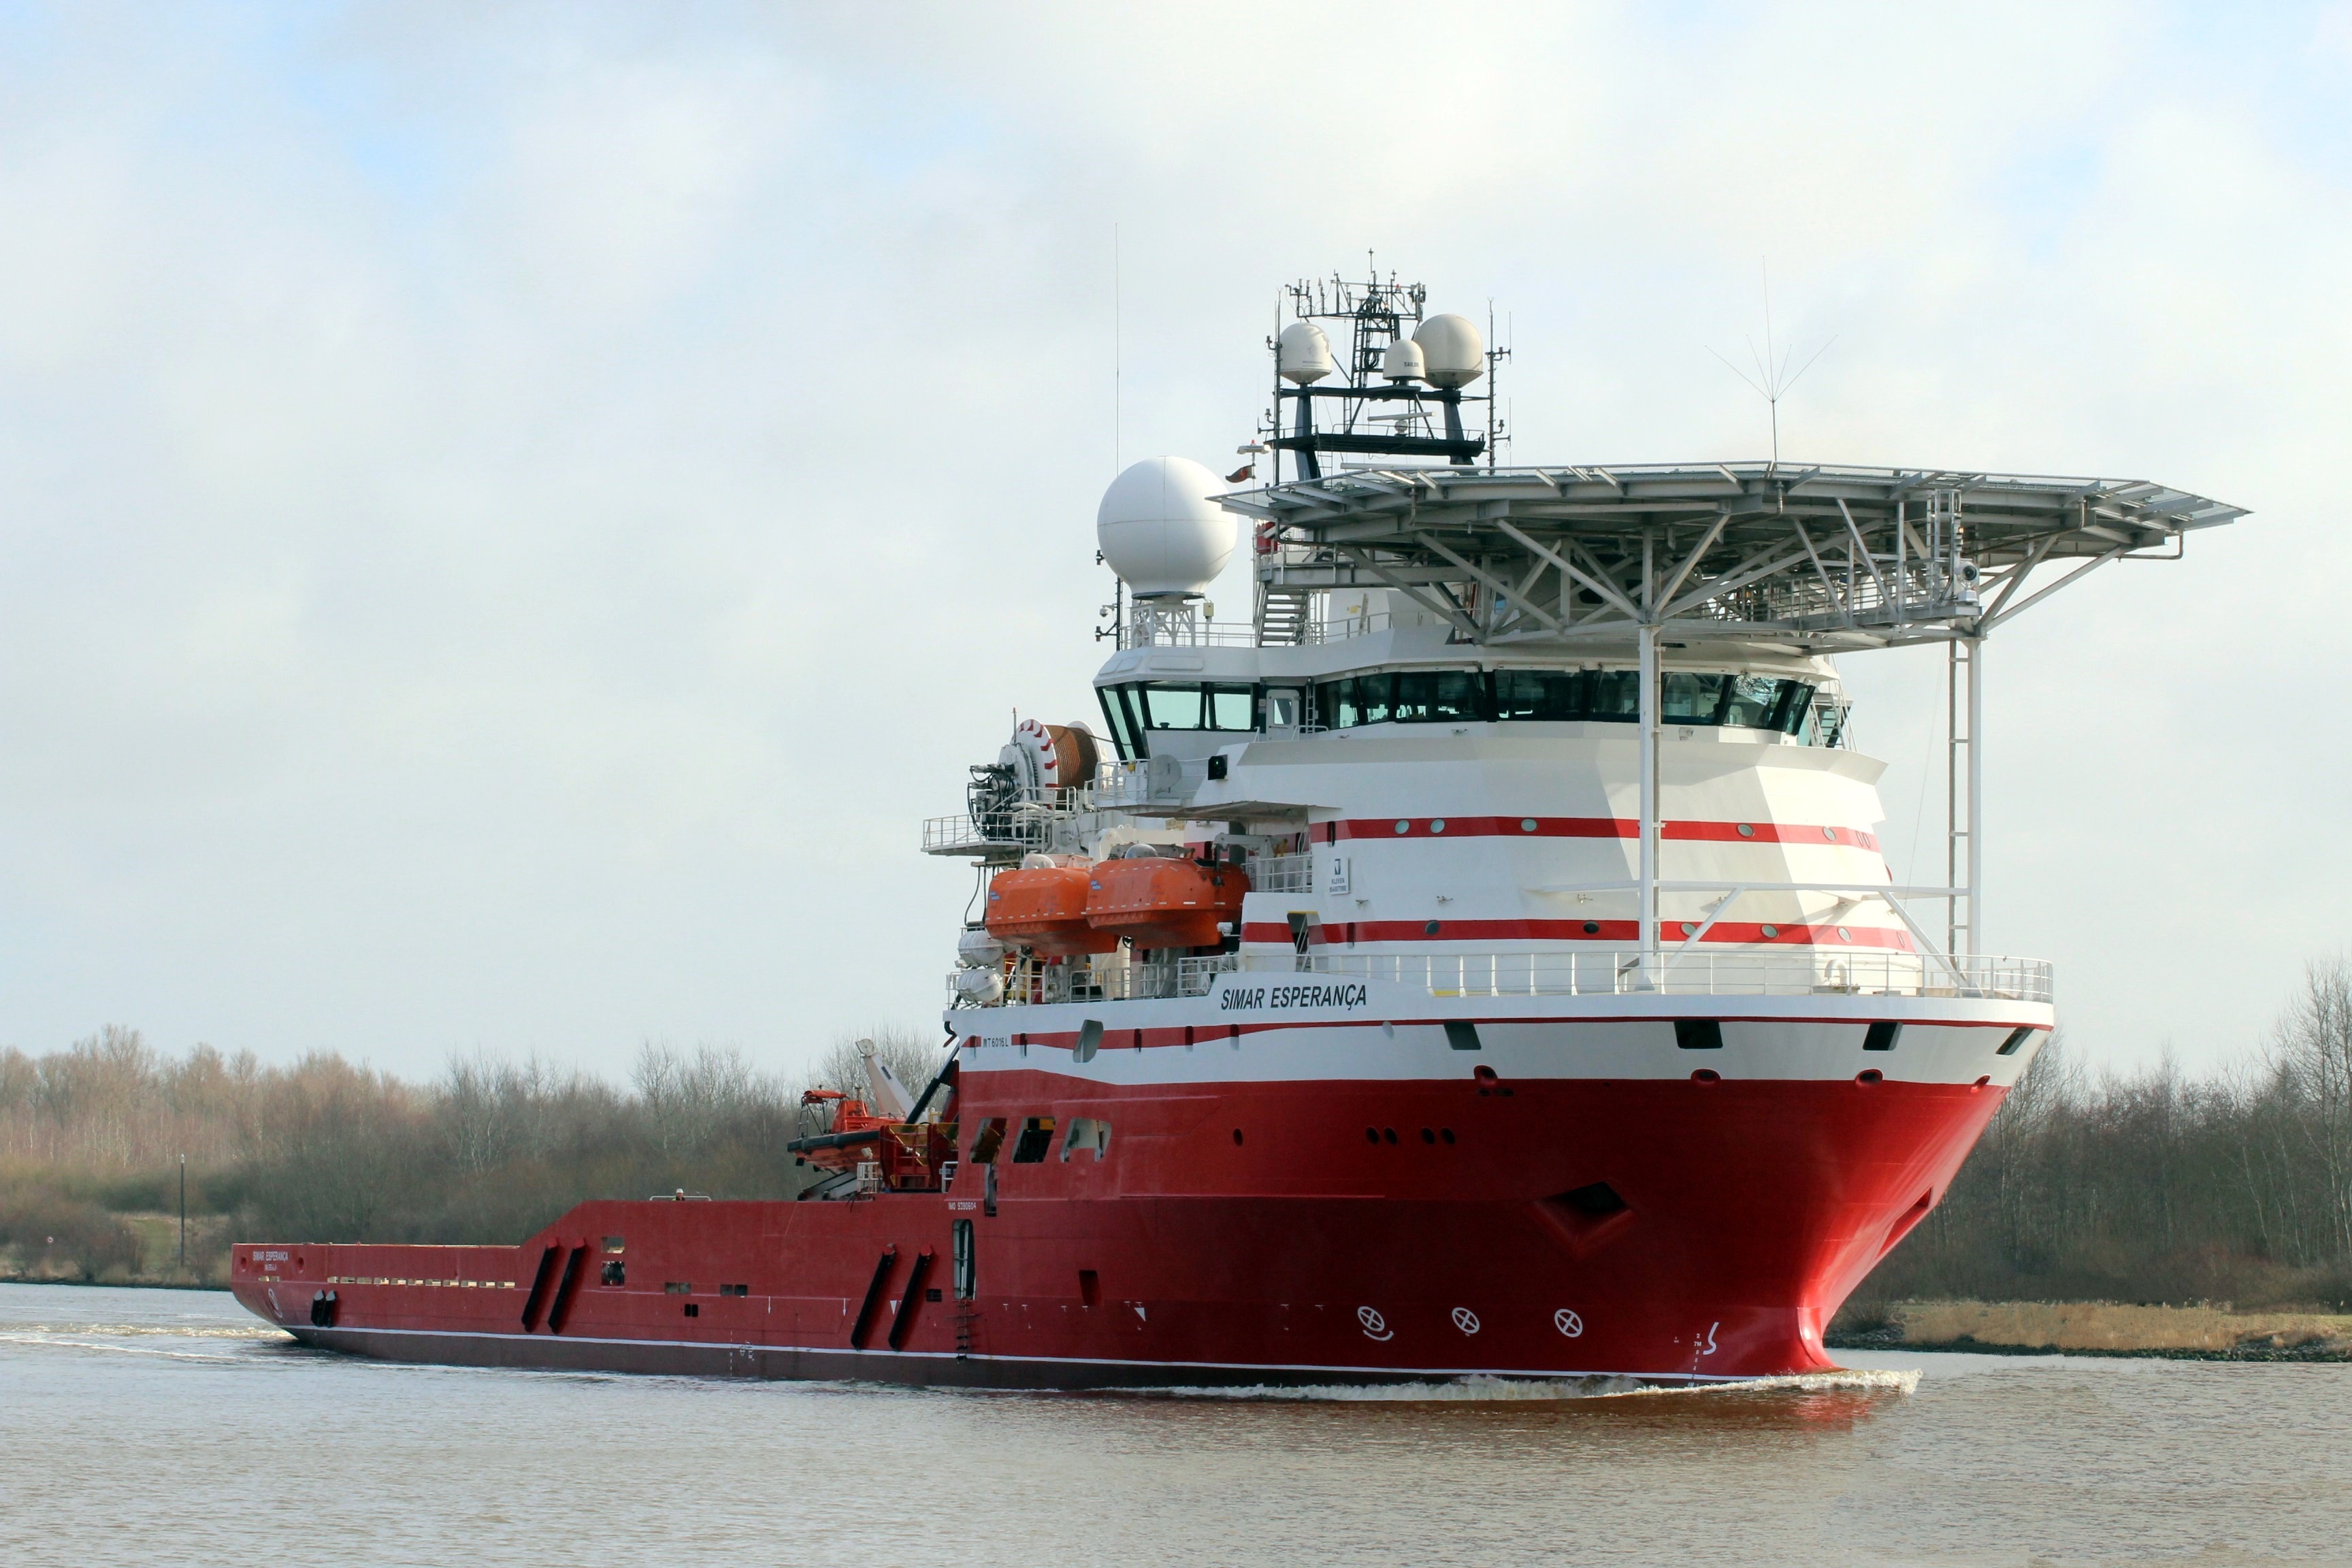
sea, boat, ship, vehicle, channel, shipping, tugboat, watercraft, north america, fishing vessel, passenger ship, freight transport, pilot boat, nok, research vessel, anchor handling tug supply vessel, platform supply vessel